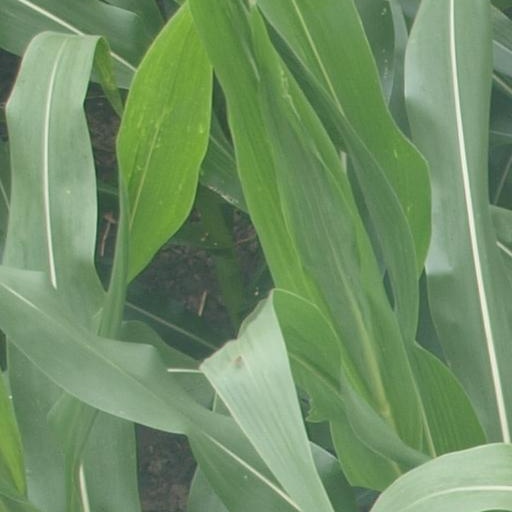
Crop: maize; corn